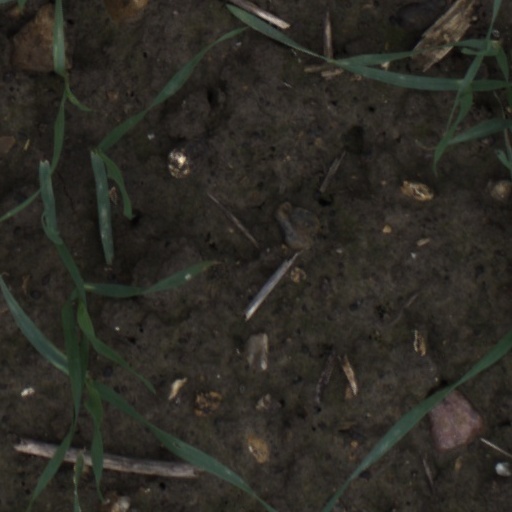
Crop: wheat